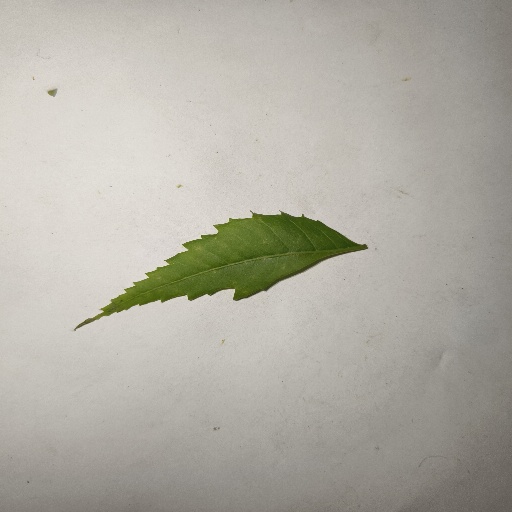
Species: Neem
Leaf condition: Healthy Leaf